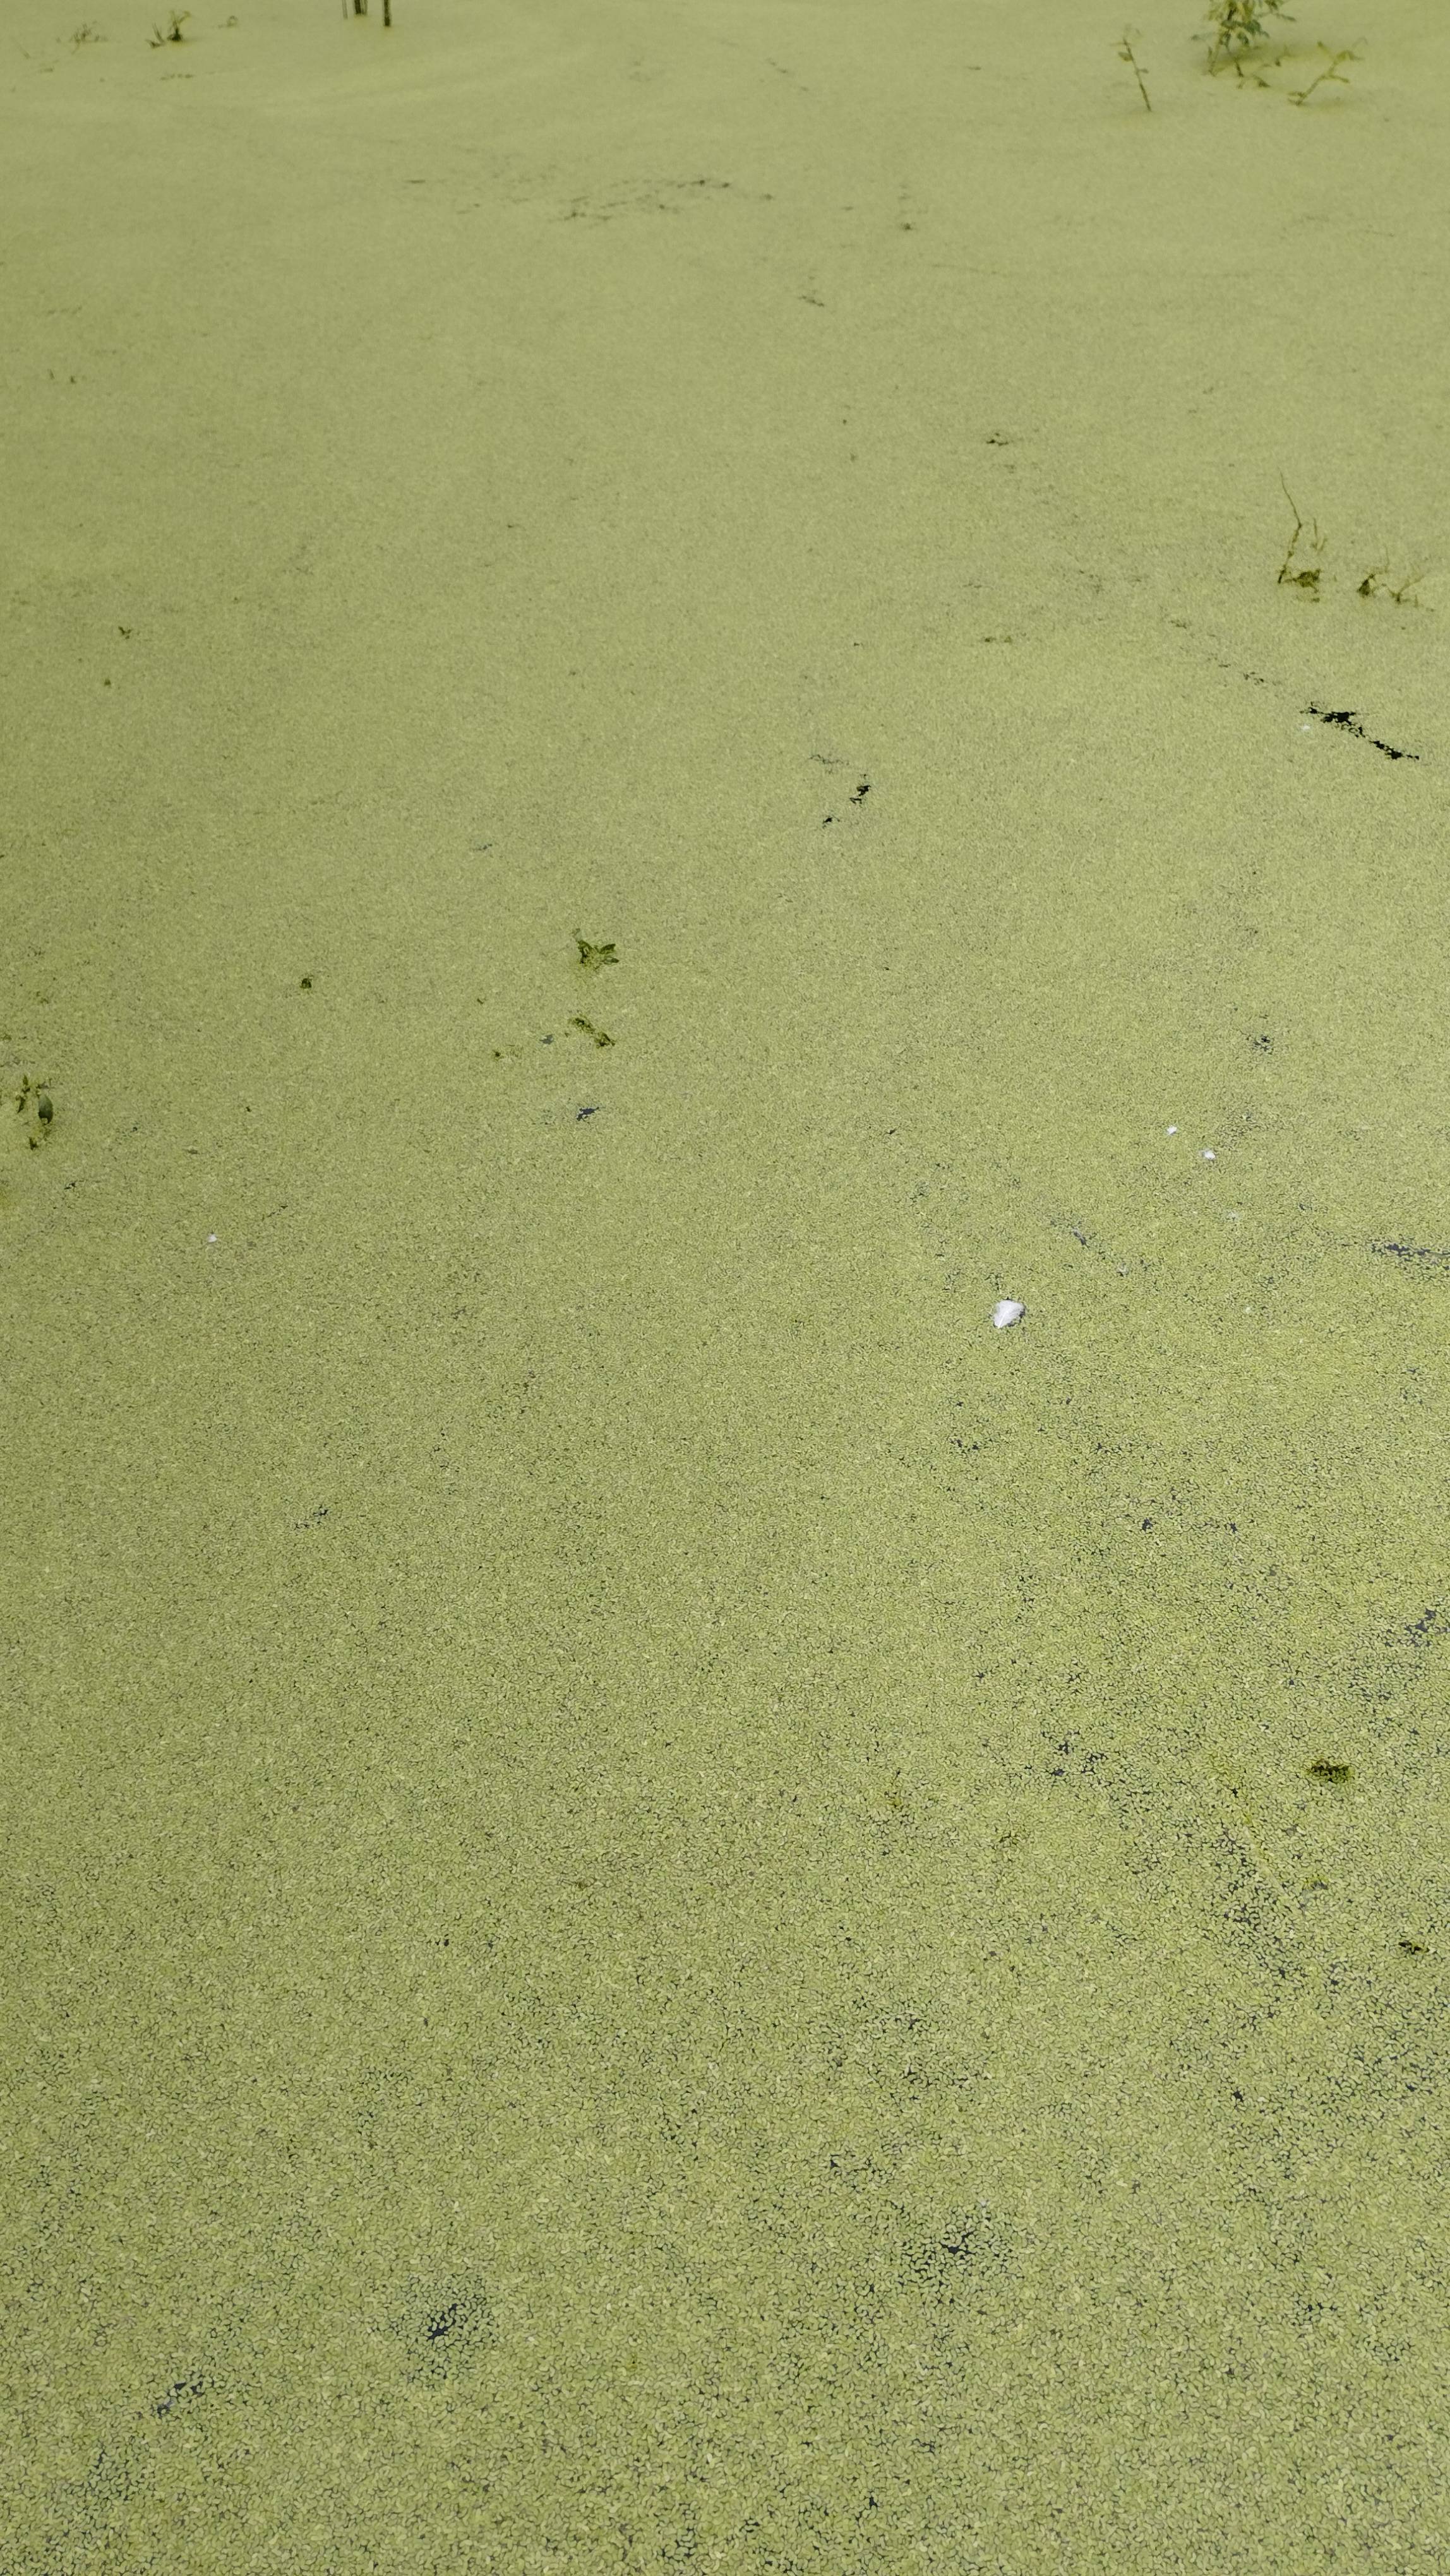
Species: Common Duckweeds (Lemna minor)